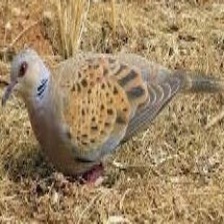
Species: EUROPEAN TURTLE DOVE
Scientific name: STREPTOPELIA TURTUR